Hidaka-Mombetsu Station

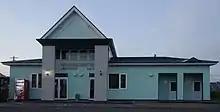
The station building

Services on the 116 km section of the line between and have been suspended indefinitely since January 2015 due to storm damage.